Three-phase traffic theory

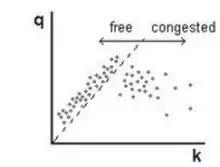
Figure 2: Flow rate versus vehicle density in free flow and congested traffic (fictitious data)

Data show a weaker relationship between flow and density in congested conditions. Therefore, Kerner argues that the fundamental diagram, as used in classical traffic theory, cannot adequately describe the complex dynamics of vehicular traffic. He instead divides congestion into "synchronized flow" and "wide moving jams".